Cwmhir Abbey

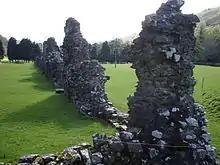
Ruins of Cwmhir Abbey

Cwmhir Abbey, near Llandrindod Wells in Powys, is a Welsh Cistercian monastery founded in 1176 by Cadwallon ap Madog. A spurious tale was later recorded that the abbey was founded in 1143 by Meredudd ap Maelgwn at Ty-faenor, and then refounded at the present location near the village of Abbeycwmhir in 1176. There does appear to be a site movement from Ty-faenor, but Maredudd ap Maelgwn was prince of Maelienydd in 1215 under Prince Llywelyn ab Iorwerth of Gwynedd, who then controlled the district. The later charter to the abbey in 1215 caused the confusion and led to the belief that Maredudd had founded the abbey in 1143.